Snap gun

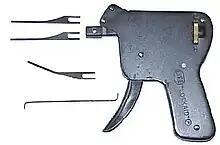
A traditional snap gun with several parts

A snap gun, also known as lock pick gun, pick gun, or electric lock pick, is a tool that can be used to open a mechanical pin tumbler lock (a common type of cylinder lock) without using the key. A thin steel blade, similar in shape to a lock pick, is inserted into the lock and the snap gun briefly fires the blade against all of the lock pins simultaneously, momentarily freeing the cylinder and enabling it to be turned using a tension wrench. The snap gun is an alternative to a conventional lockpick, which requires other techniques such as raking to free the pins.